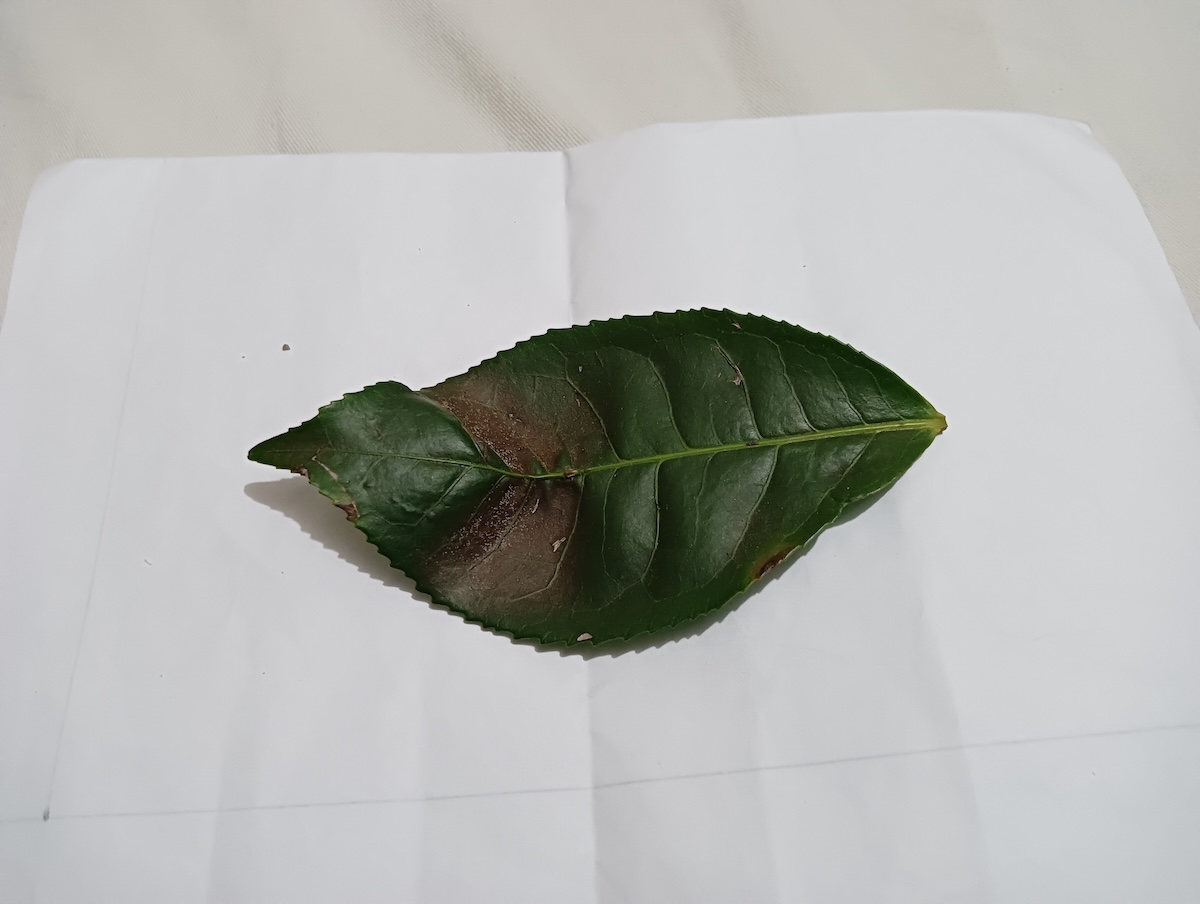
Label: Red spider